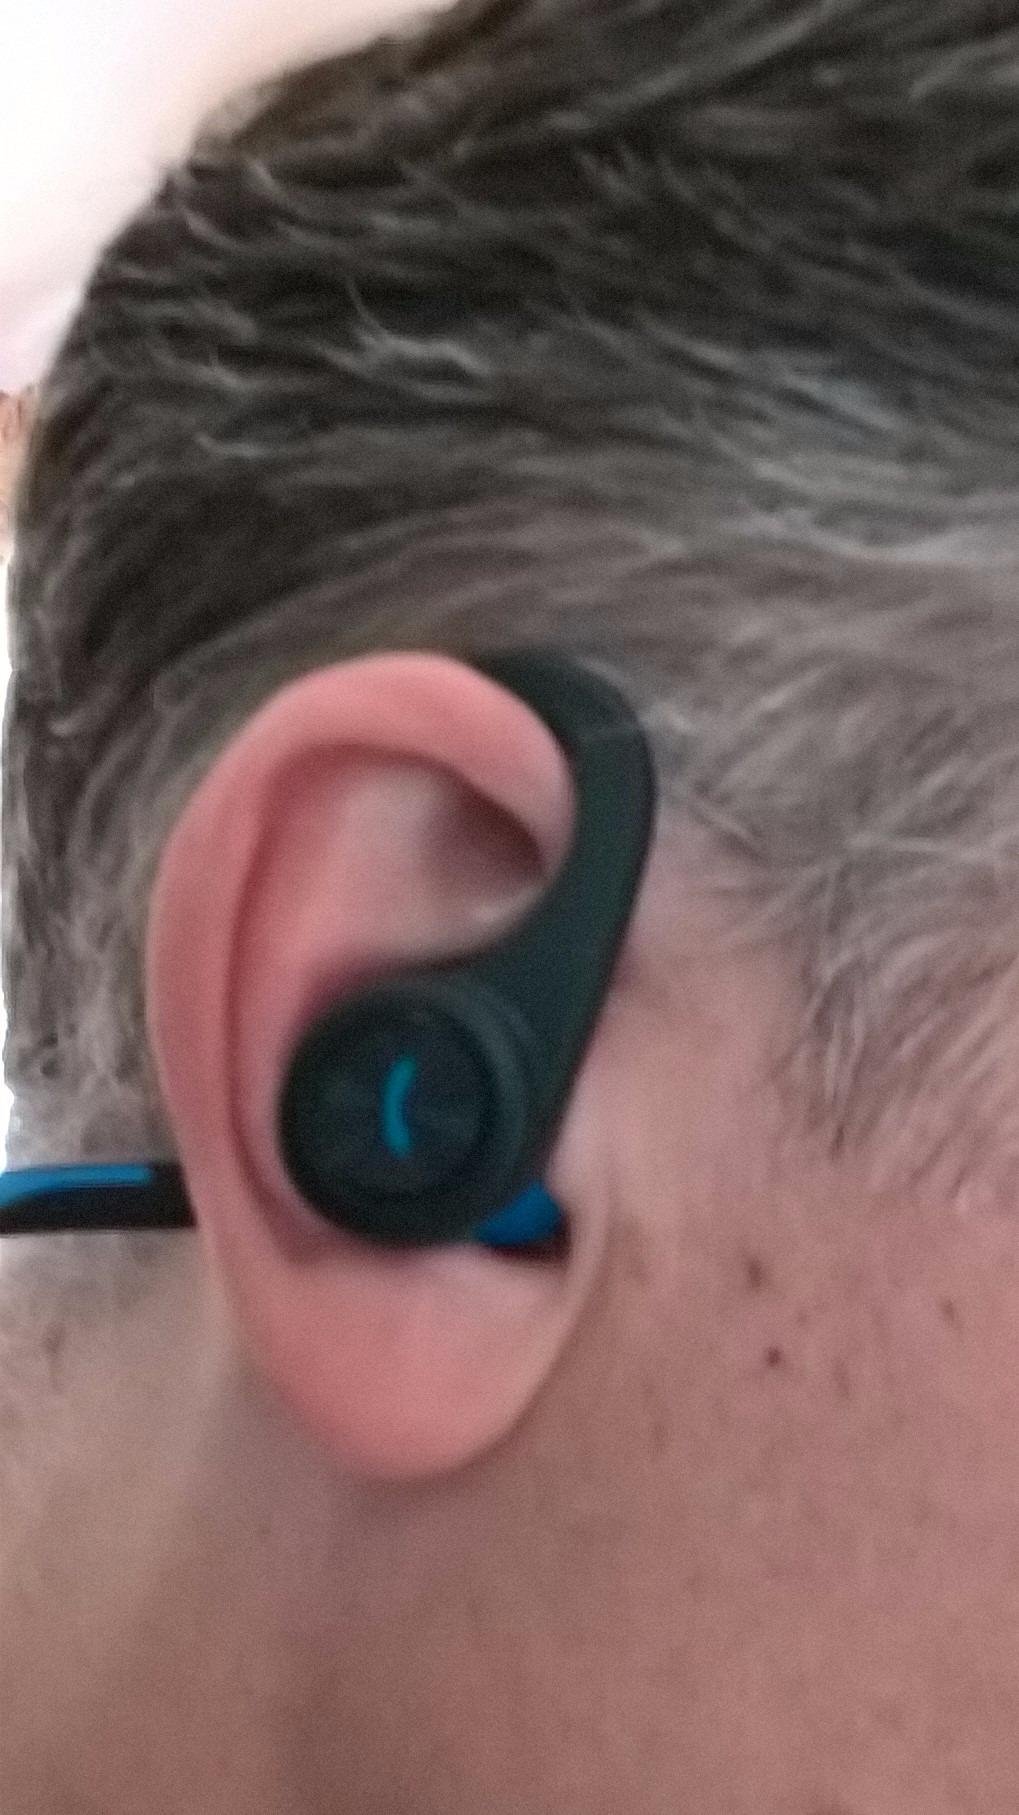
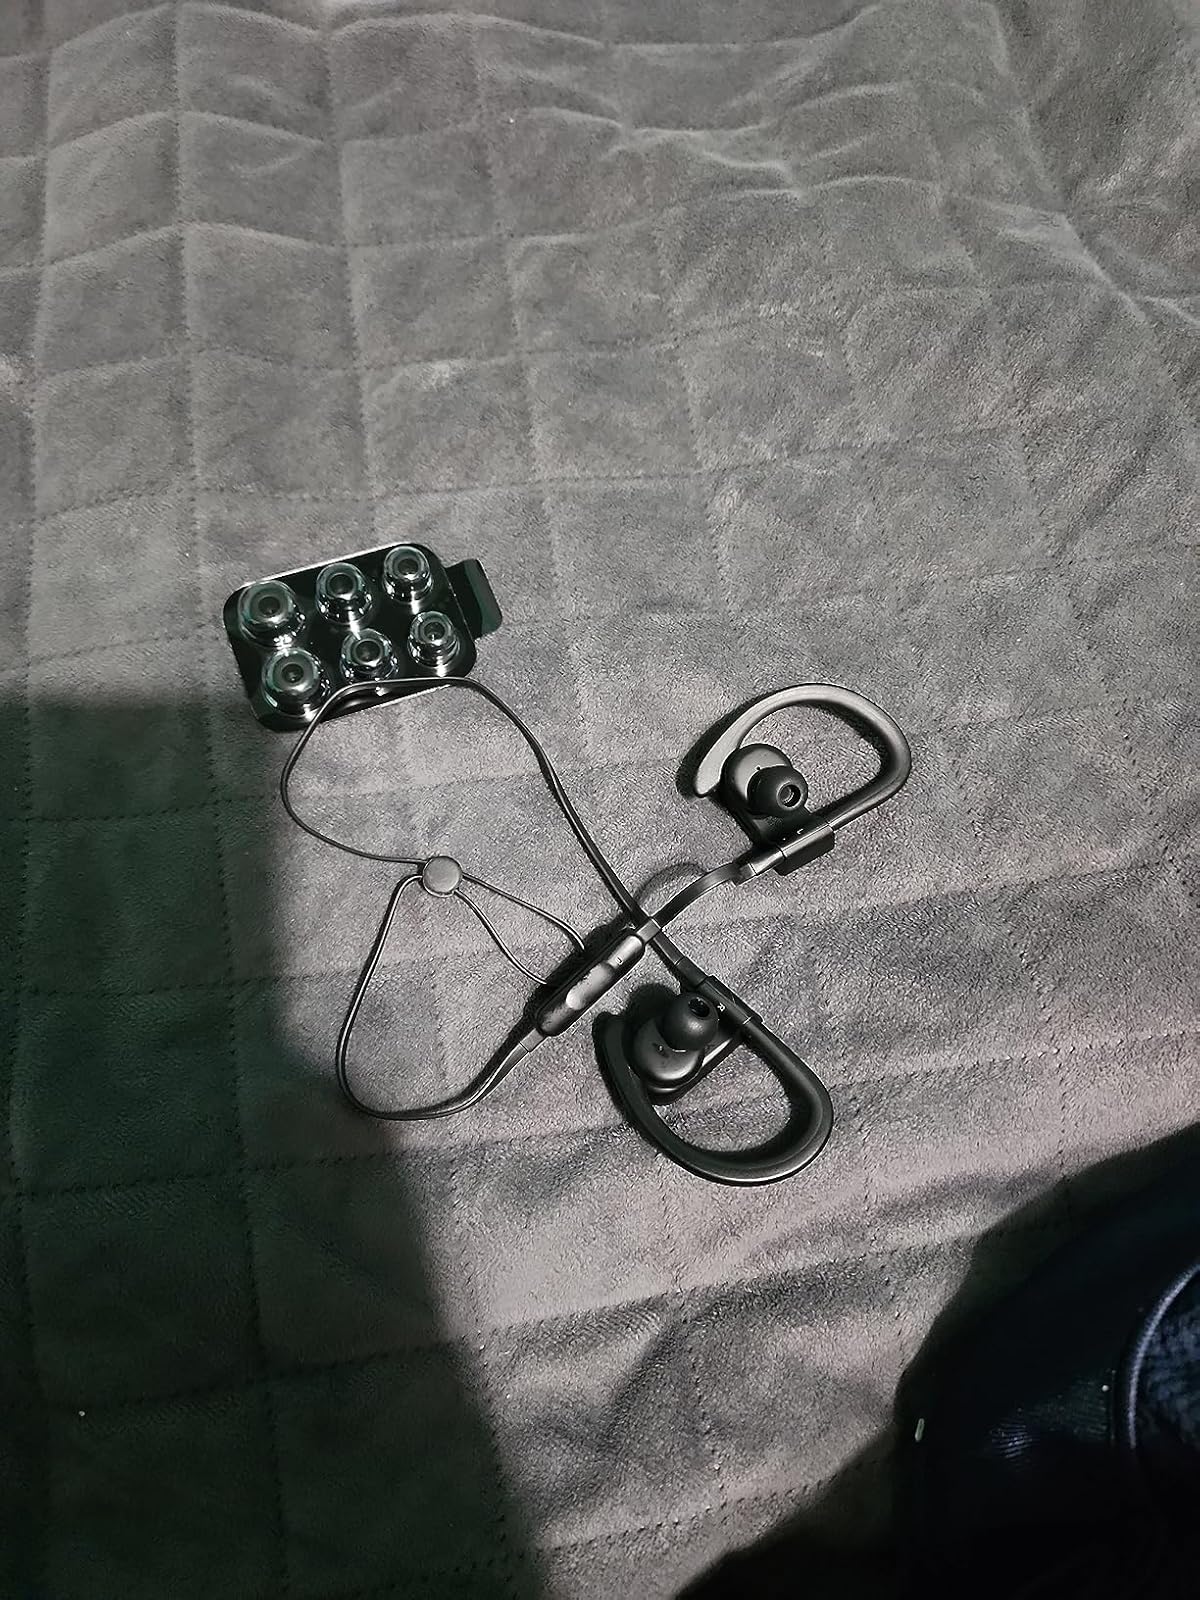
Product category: headphones
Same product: no